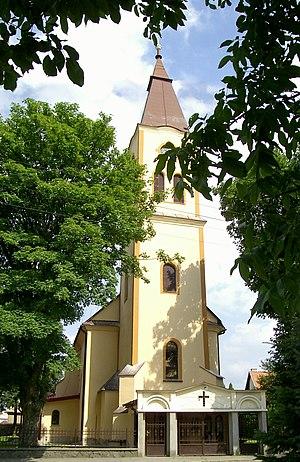
Sačurov est un village de Slovaquie situé dans la région de Prešov.